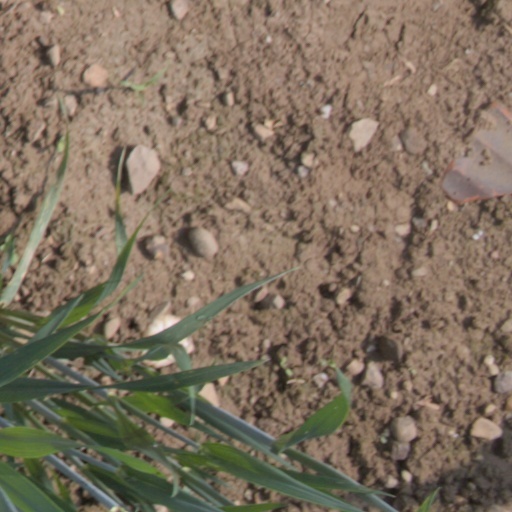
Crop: wheat